Nanjing (Liao dynasty)

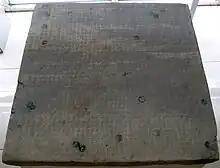
A Liao-era memorial tablet found in the tomb of Li Jicheng, an official in Nanjing, and his wife. The tablet was unearthed in Fengtai District in 2002.

In 1151, the Jin dynasty moved its capital from Shangjing to Yanjing, renaming the city, Zhongdu. The Jurchens expanded the city to the west, east and south. Liao Nanjing's northern wall was extended to the east and west with Tongtianmen renamed Tongxuanmen and Gongchenmen renamed Chongzhimen. Danfengmen, which was a gate in the southern wall of Liao Nanjing and its imperial city, became the southern gate of Zhongdu's imperial city, and renamed Xuanyangmen.